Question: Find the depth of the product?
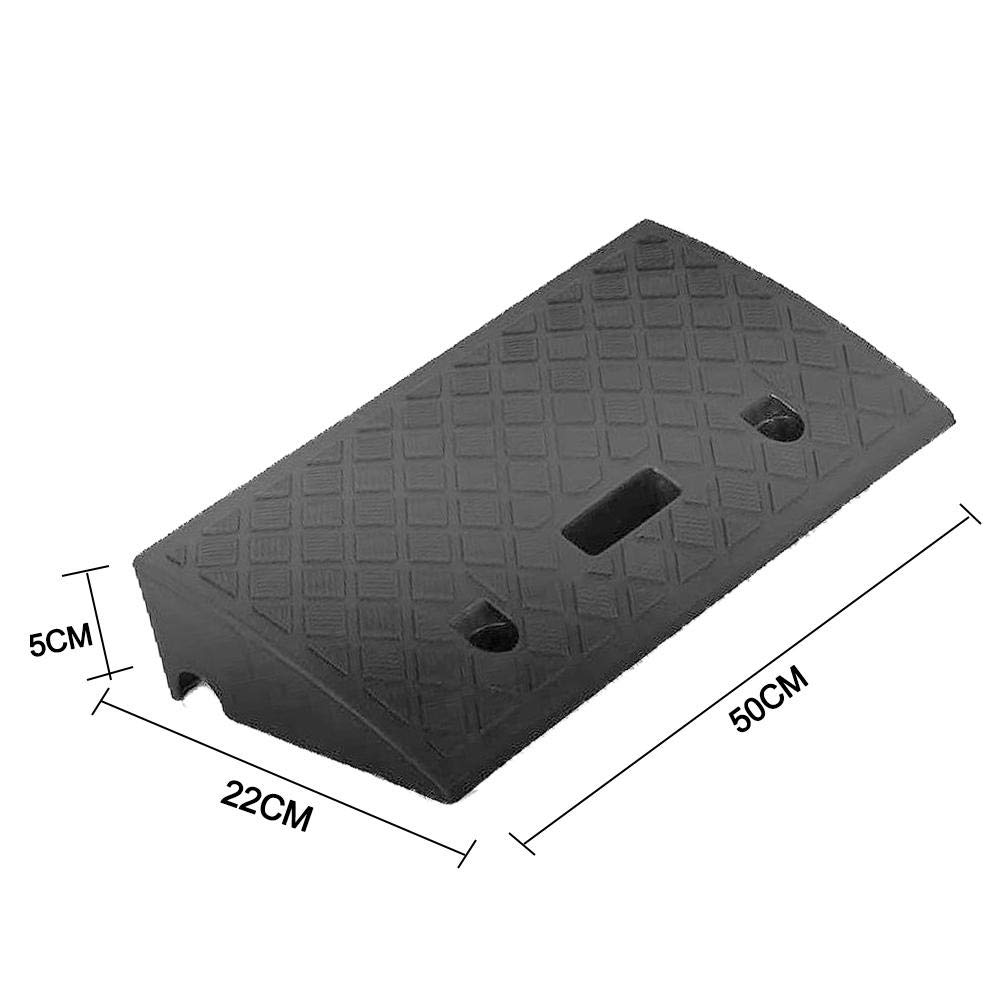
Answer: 50.0 centimetre